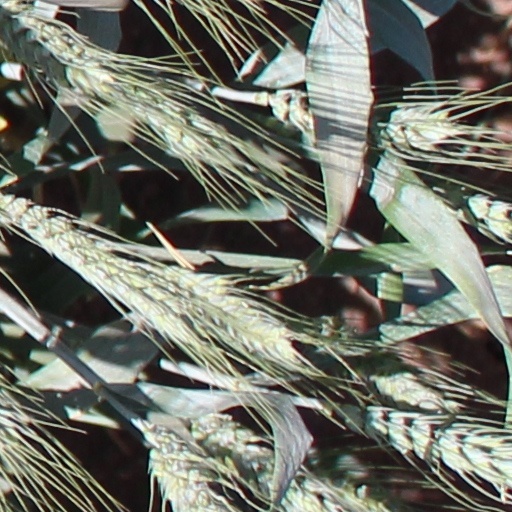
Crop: wheat